Tsunami

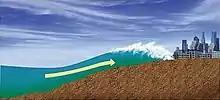
The wave further slows and amplifies as it hits land. Only the largest waves crest.

As early as 426 BC the Greek historian Thucydides inquired in his book "History of the Peloponnesian War" about the causes of tsunami, and was the first to argue that ocean earthquakes must be the cause. The oldest human record of a tsunami dates back to 479 BC, in the Greek colony of Potidaea, thought to be triggered by an earthquake. The tsunami may have saved the colony from an invasion by the Achaemenid Empire.